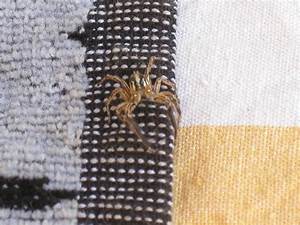
Label: spider